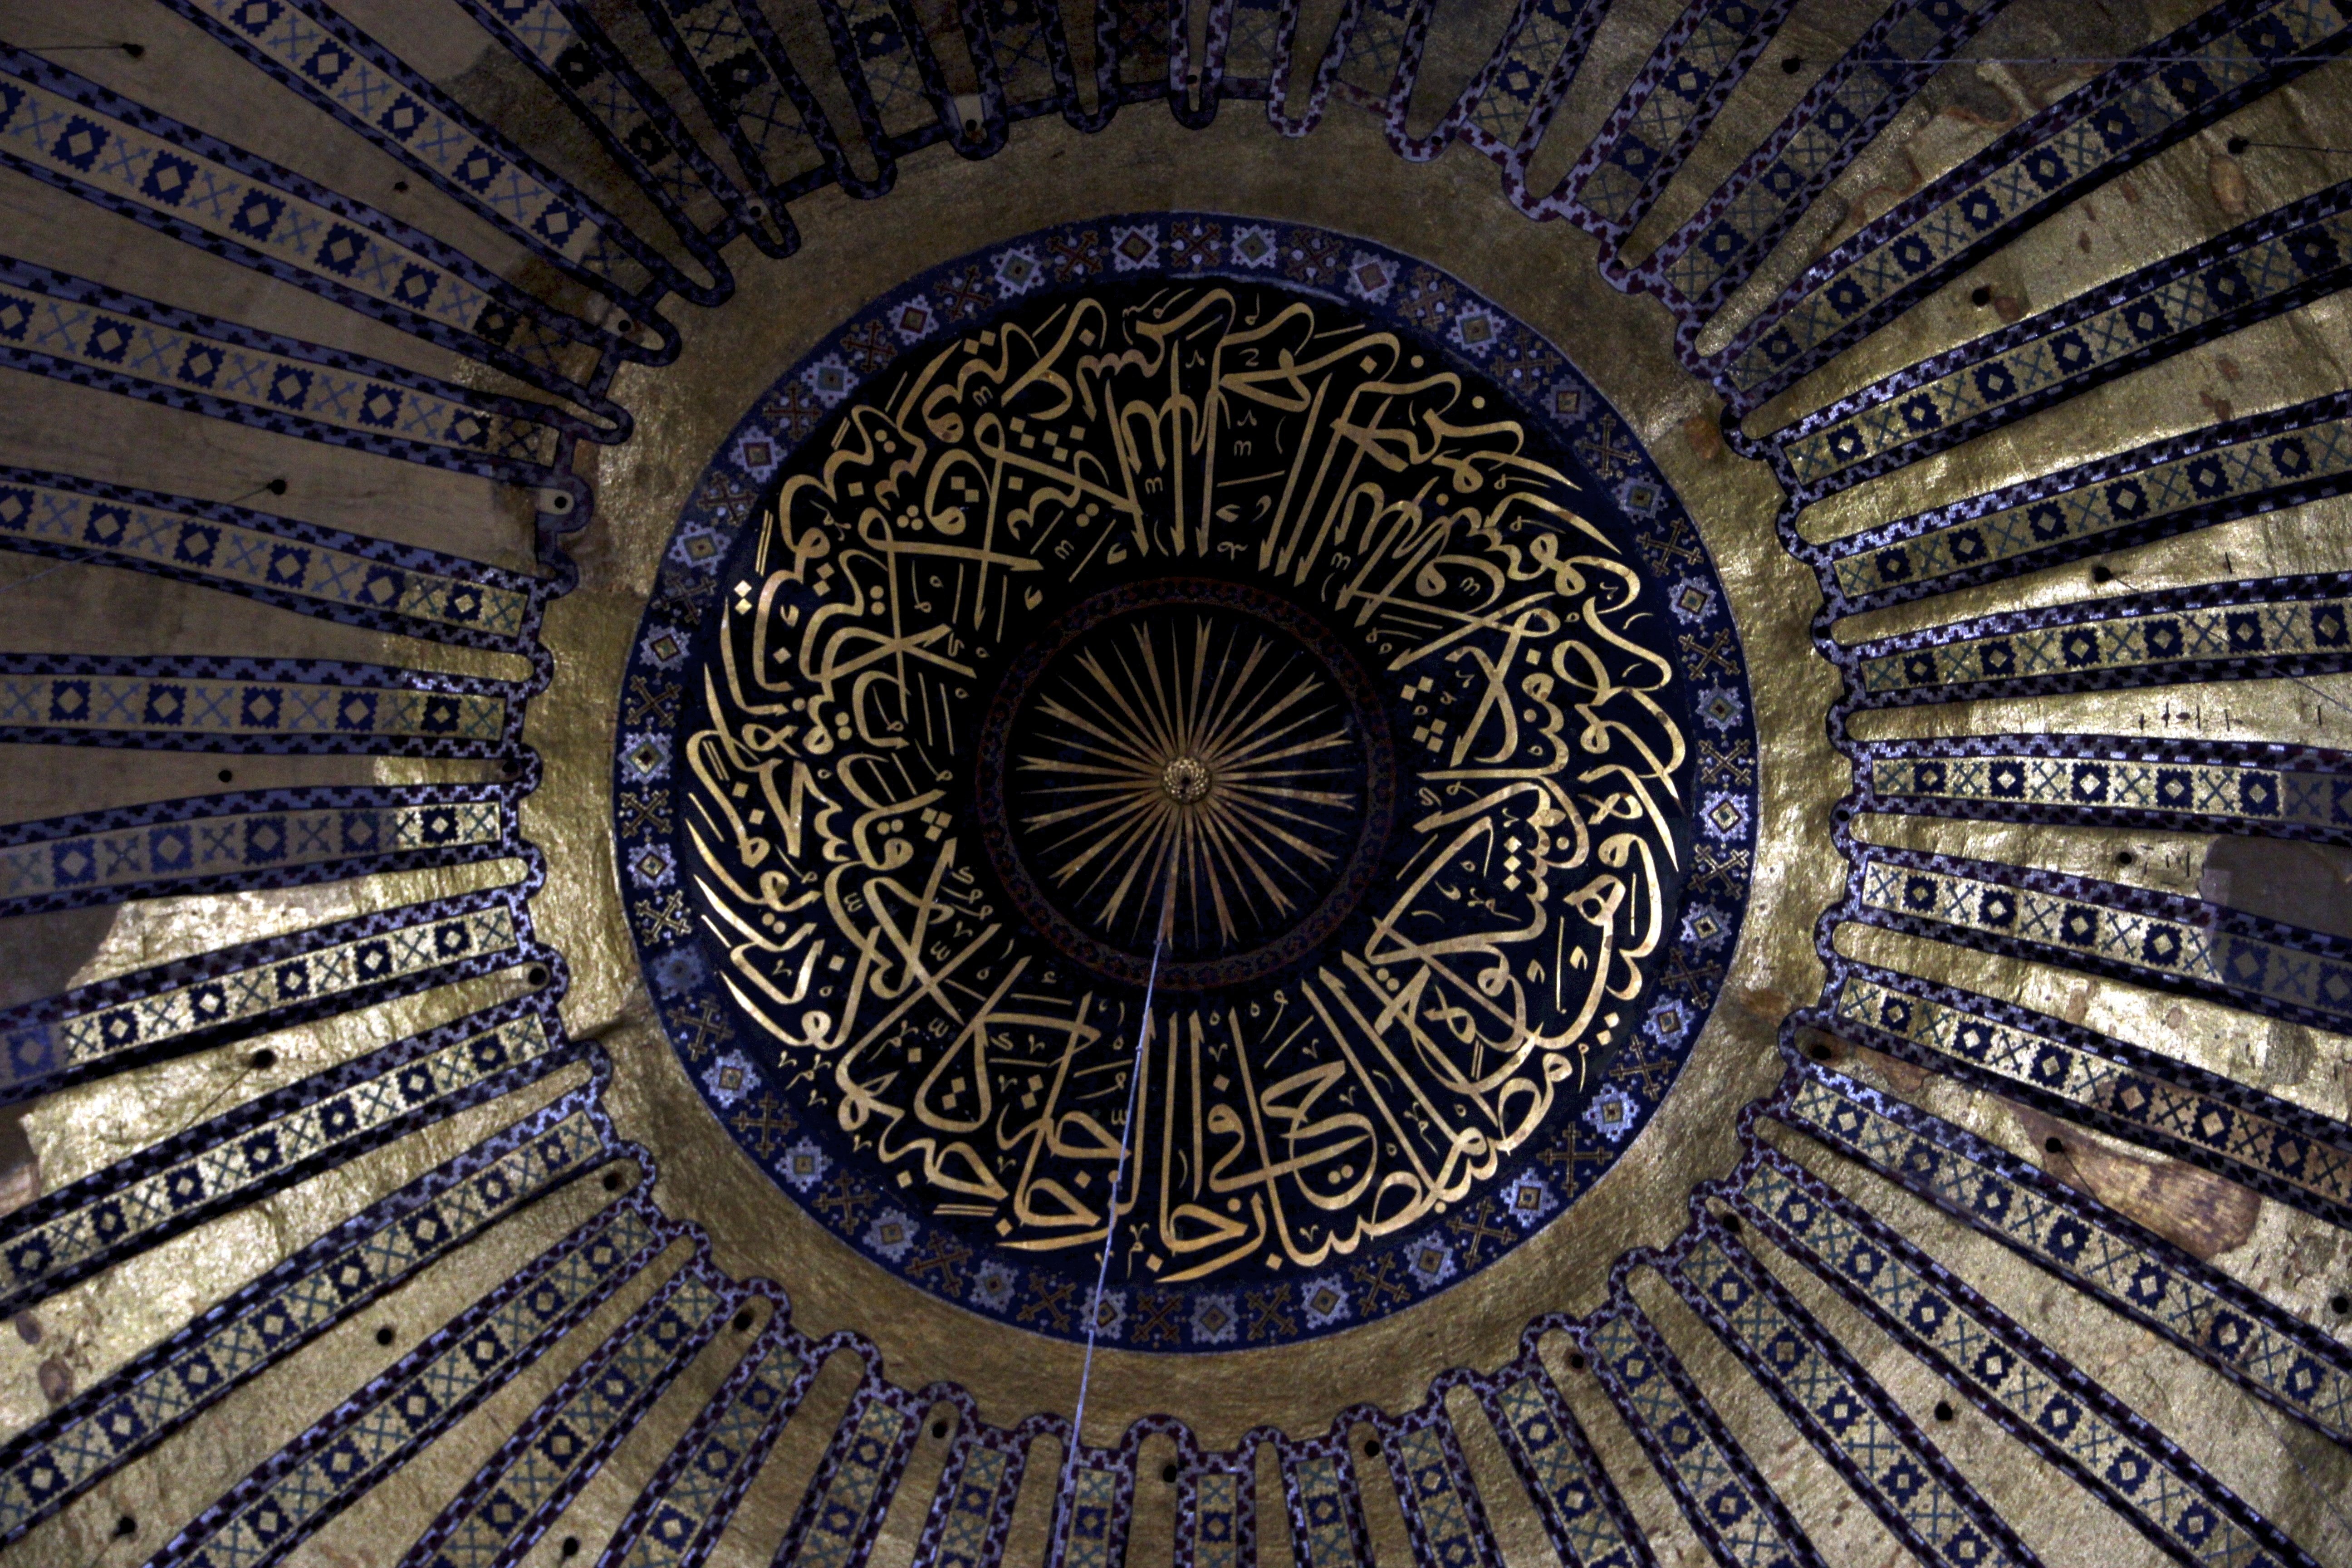
architecture, spiral, ceiling, circle, art, design, turkey, symmetry, istanbul, mosque, vault, dome, arabic, turkish, muslim, archaeological site, ancient history